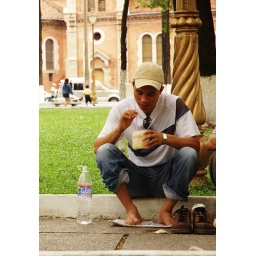
across the street all the white tourists sat in a cafe with tables and chairs